Col d'Èze

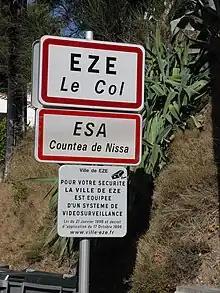

The Col d'Èze is a mountain pass in the Alpes-Maritimes department of France. It is located between Nice and Monaco, near to La Trinité.